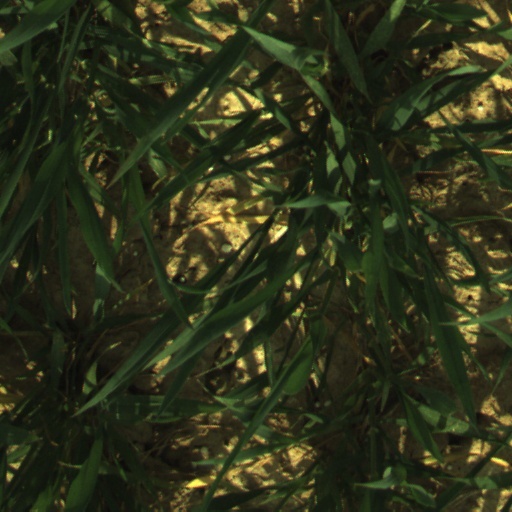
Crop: wheat